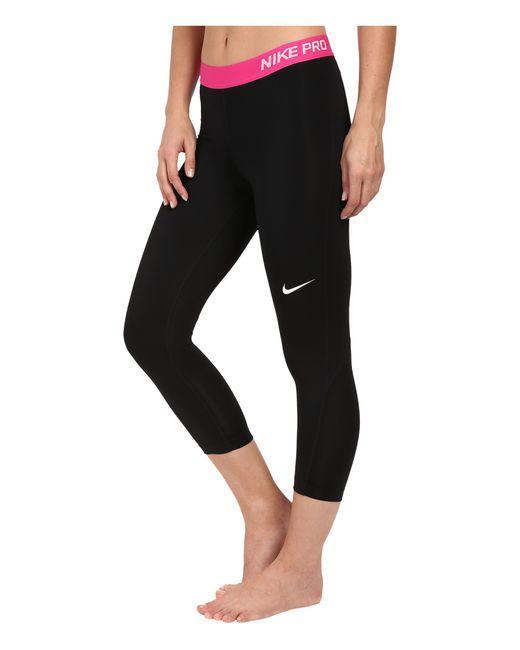
Eine enge schwarze Dreiviertel-Leggings mit pinkfarbenem Futter an der Taille, Sport- und Yogabekleidung